Hôtel de Lamoignon

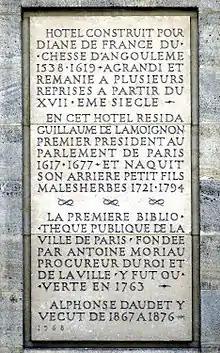
Commemorative plaque on the street facade, mentioning the building by Diane de France, the Lamoignon family including Malesherbes, the status of first public library of Paris, Alphonse Daudet.

After 1650, the building was divided into several residences. One of its tenants in the late 17th century was Guillaume de Lamoignon, President of the Parlement of Paris. He managed there to gather a small salon, frequented by Madame de Sévigné, Racine, Boileau, Bourdaloue, Regnard or Guy Patin. The "hôtel" remained among the Lamoignon family until 1750, this long-lasting occupation giving the building its current and usual name. As such, it was the birthplace of Malesherbes. After renting it for many years, , son of Guillaume, finally acquired the whole "hôtel" in 1688.